Aleksandr Shcherbakov (footballer)

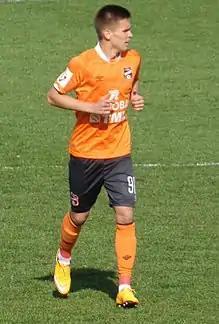

Aleksandr Sergeyevich Shcherbakov (born 26 June 1998) is a Russian professional football player who plays as a right winger.